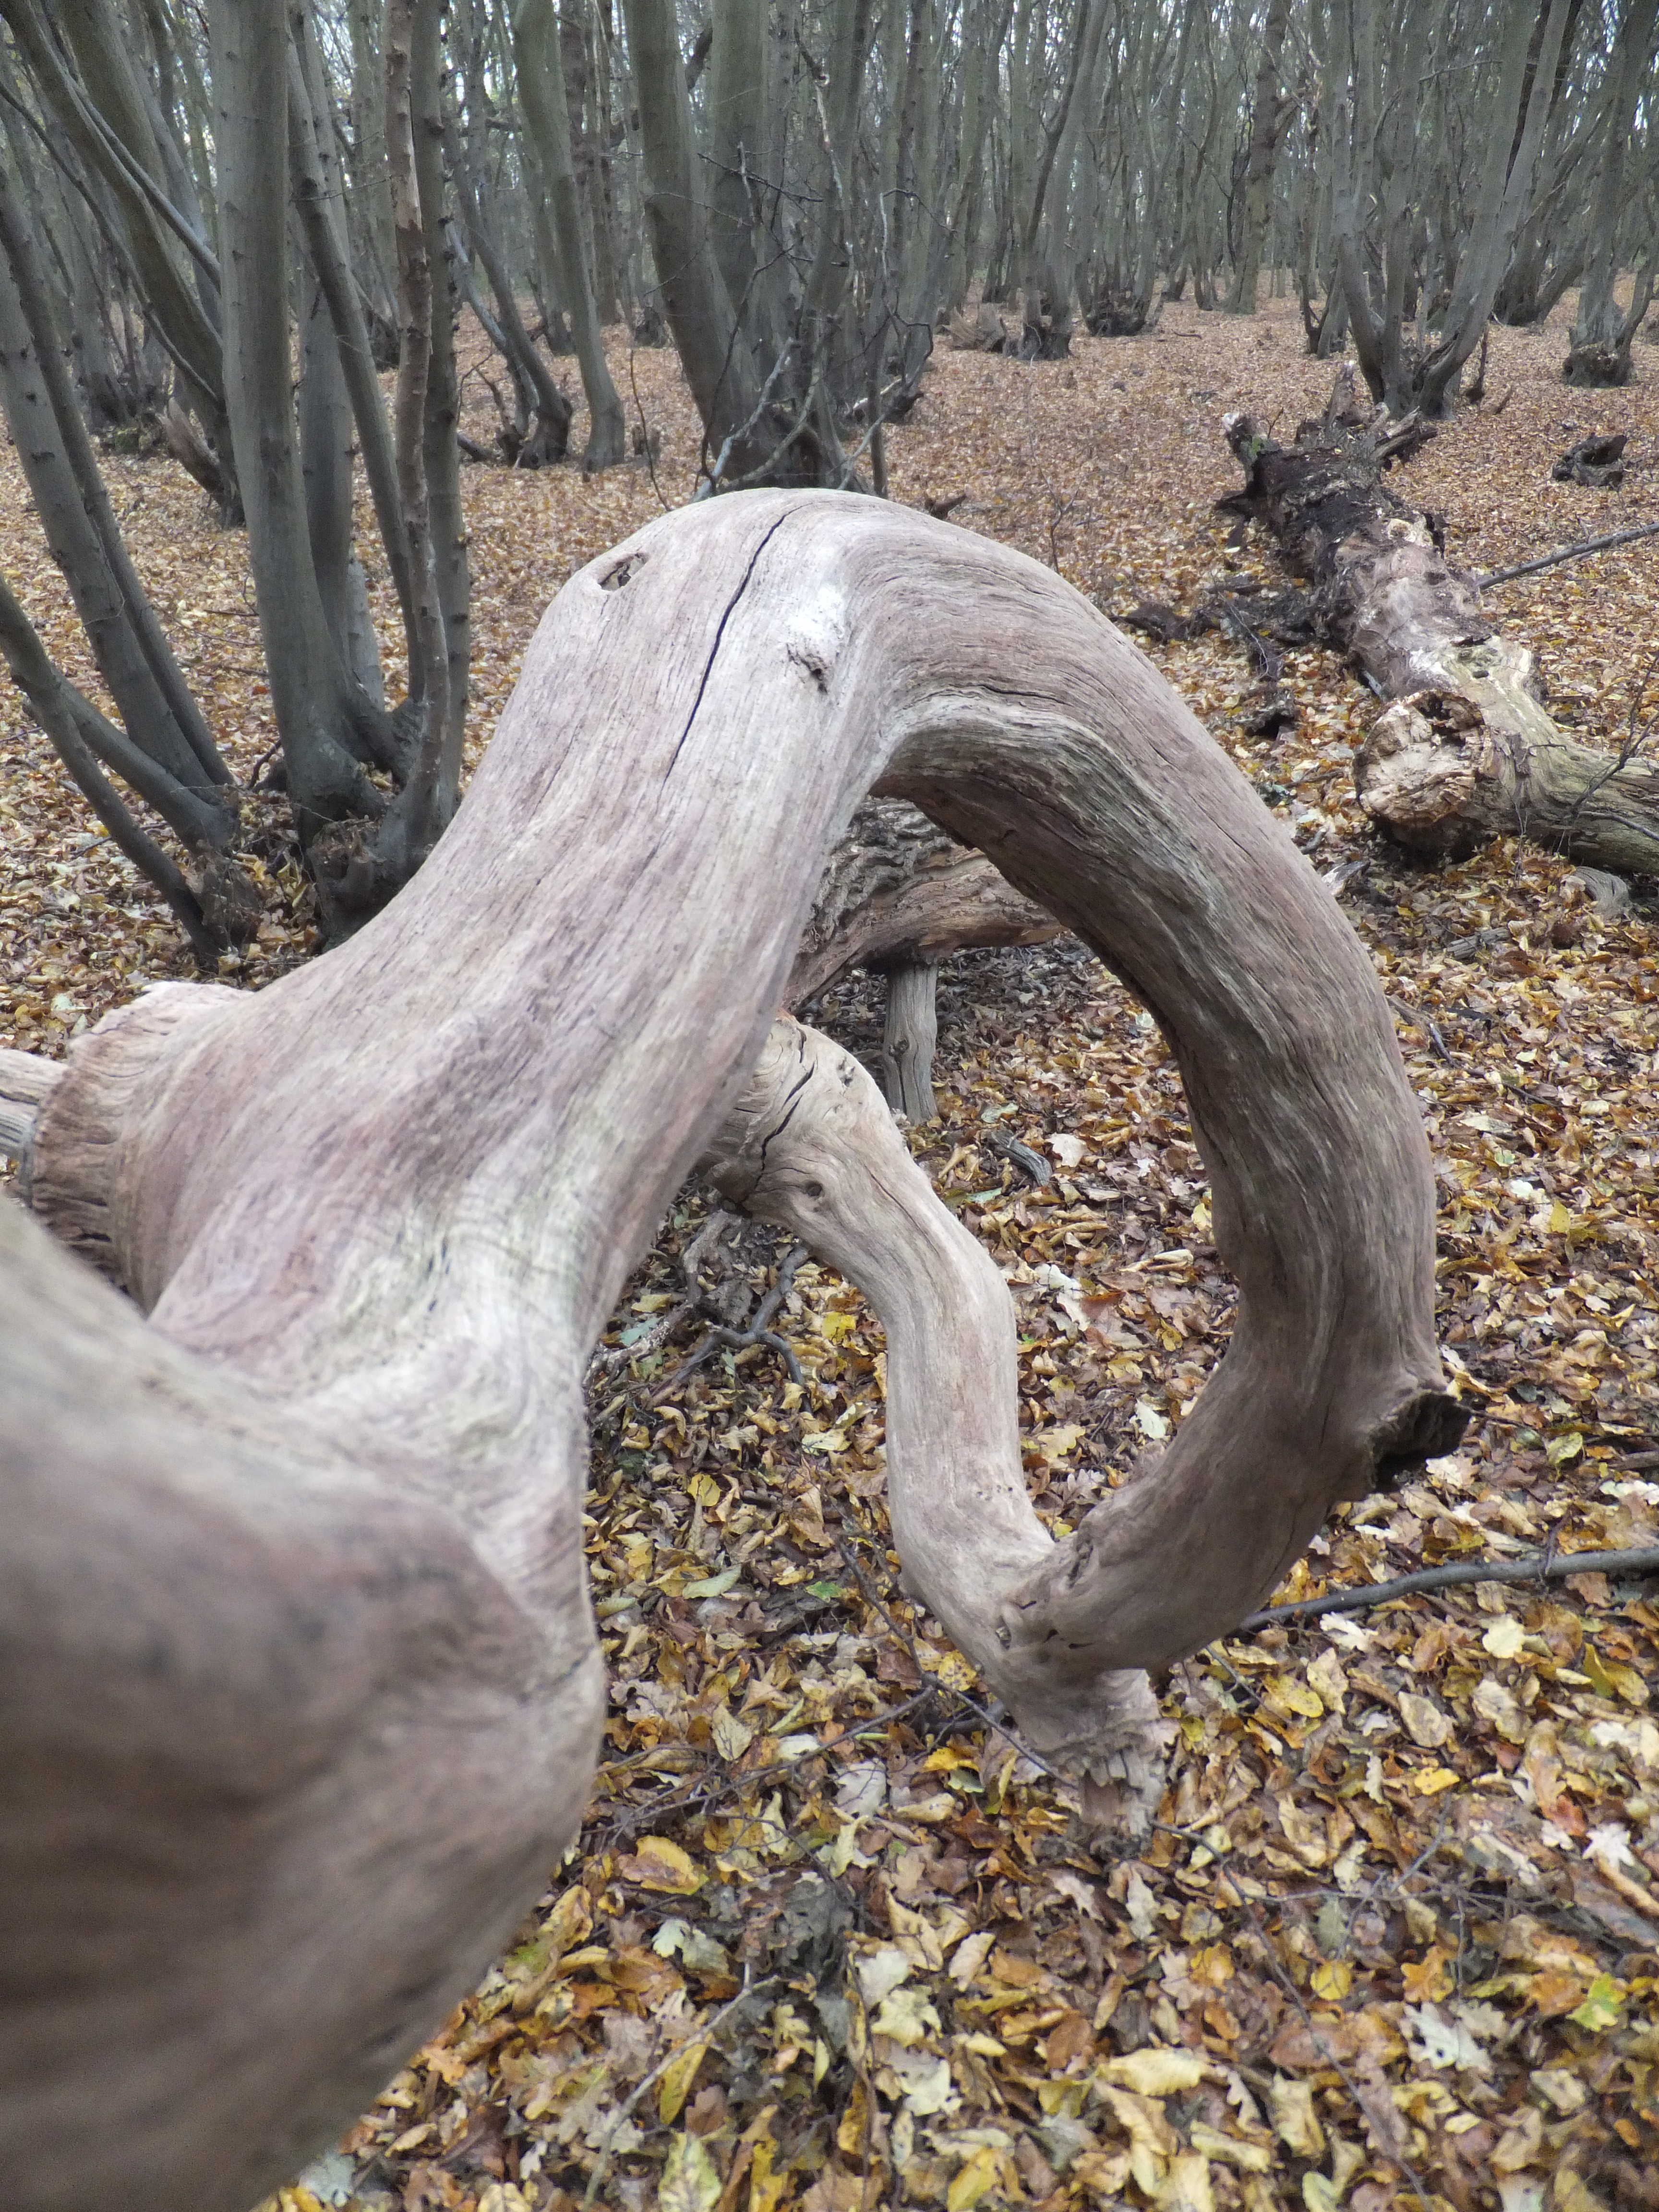
tree, nature, forest, rock, branch, plant, wood, leaf, trunk, trees, sculpture, woods, outside, art, carving, woody plant